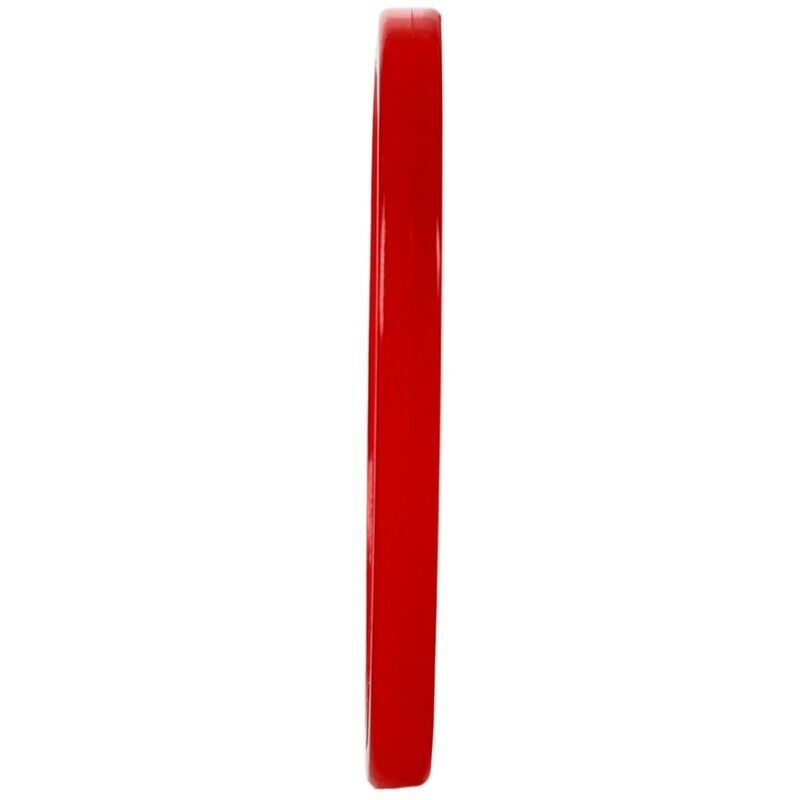
Air Hockey Puck piece plastic ball
ITEM NAME:Air Hockey Puck piece plastic ball A4C6 Air Hockey Puck piece plastic ball A4C6 Made of impact-resistant plastic Diameter: 50mm (about 2 inches) Mini style for children table These pucks and pushers are for use with house tables Original solid plastic Table Hockey Puck is made of high-strength plastic. Ideal for playing halls. Color: Red Package Include: 1 x Table Hock Type Note: Light shooting and different displays may cause the color of the item in the picture a little different from the real thing. The measurement allowed error is +/- 1-3cm.
Brand: Shop2IndiaBei
Category: Sporting Goods > Indoor Games > Air Hockey > Air Hockey Equipment > Air Hockey Pucks